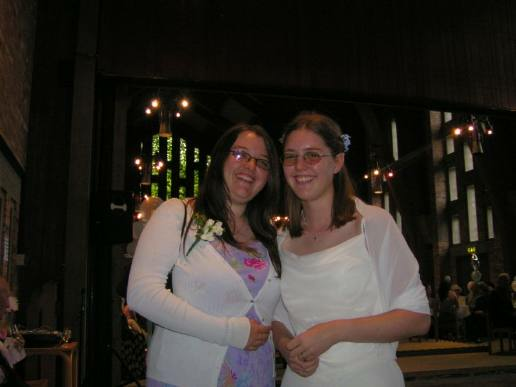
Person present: Yes